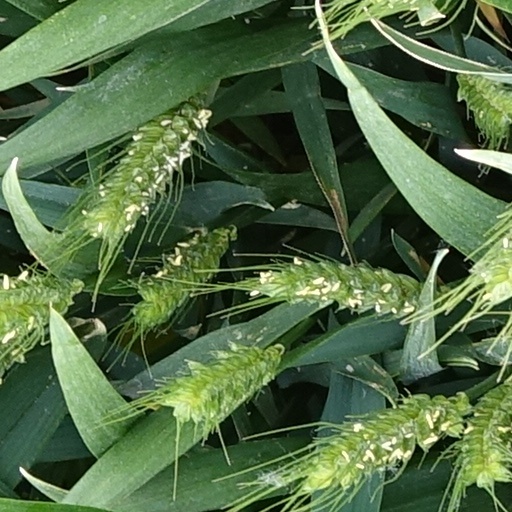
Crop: wheat